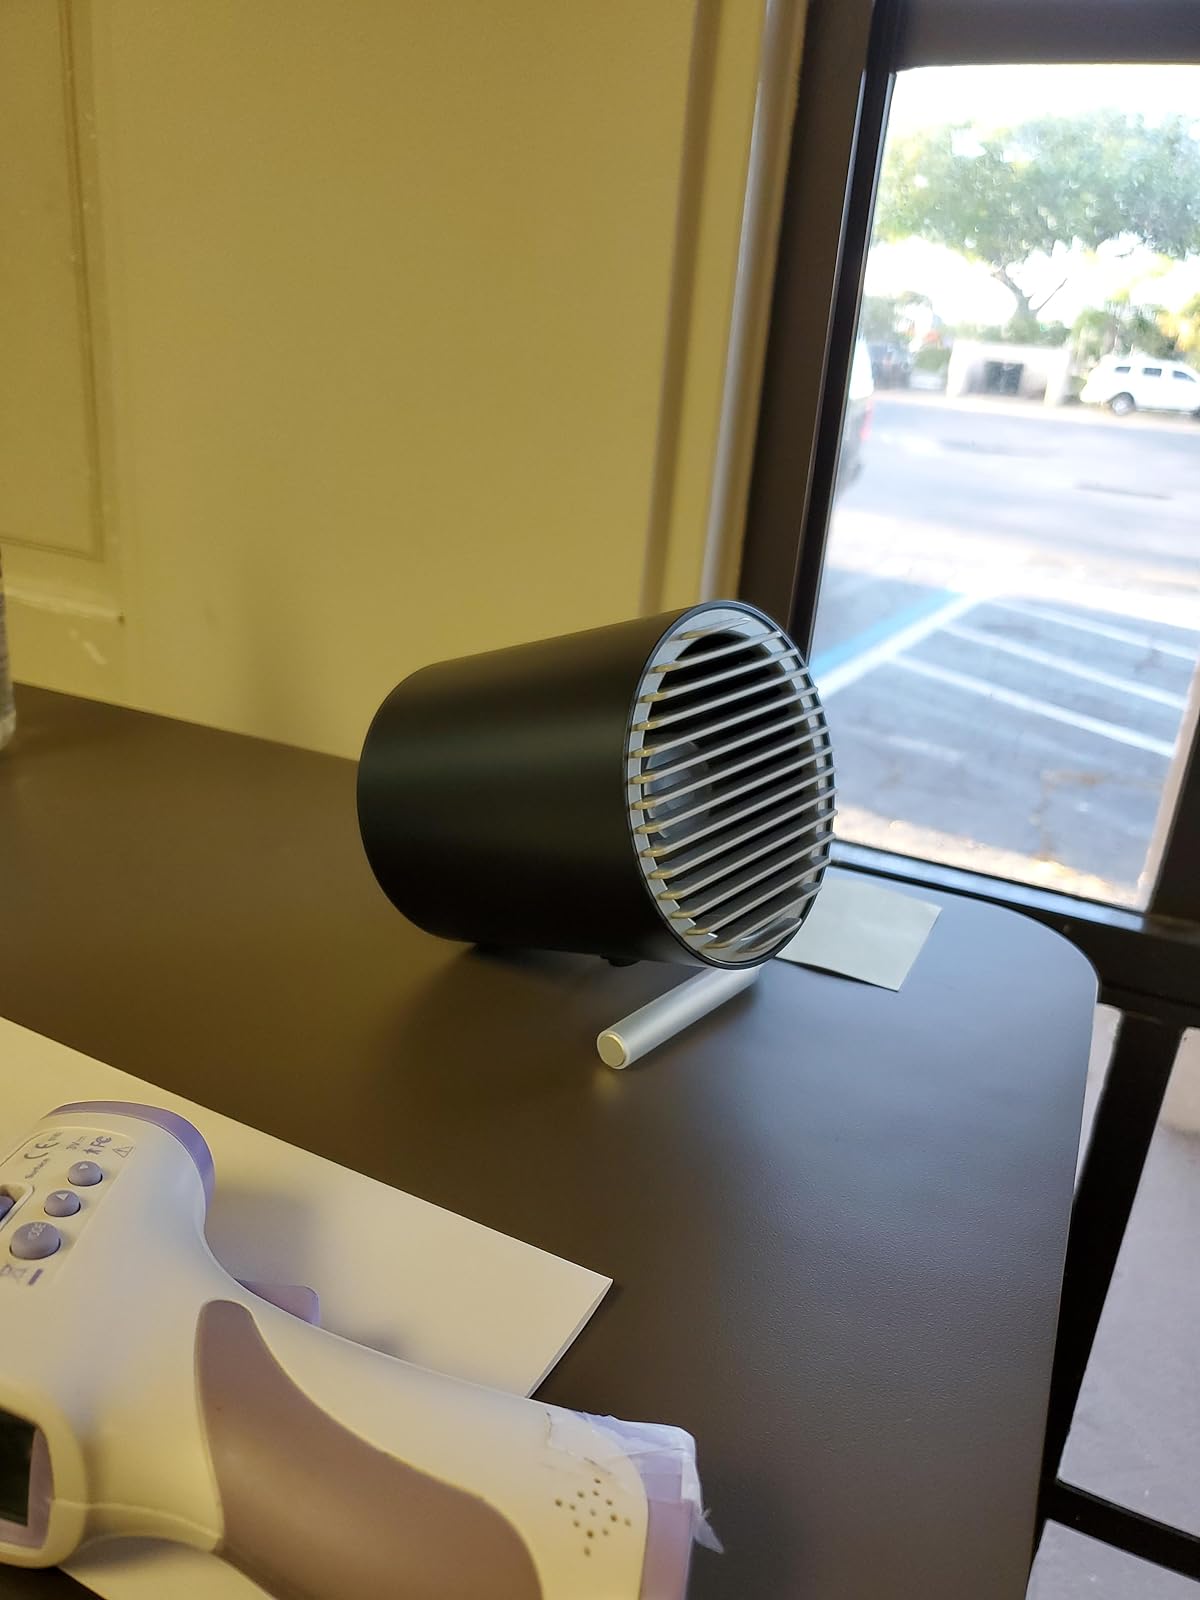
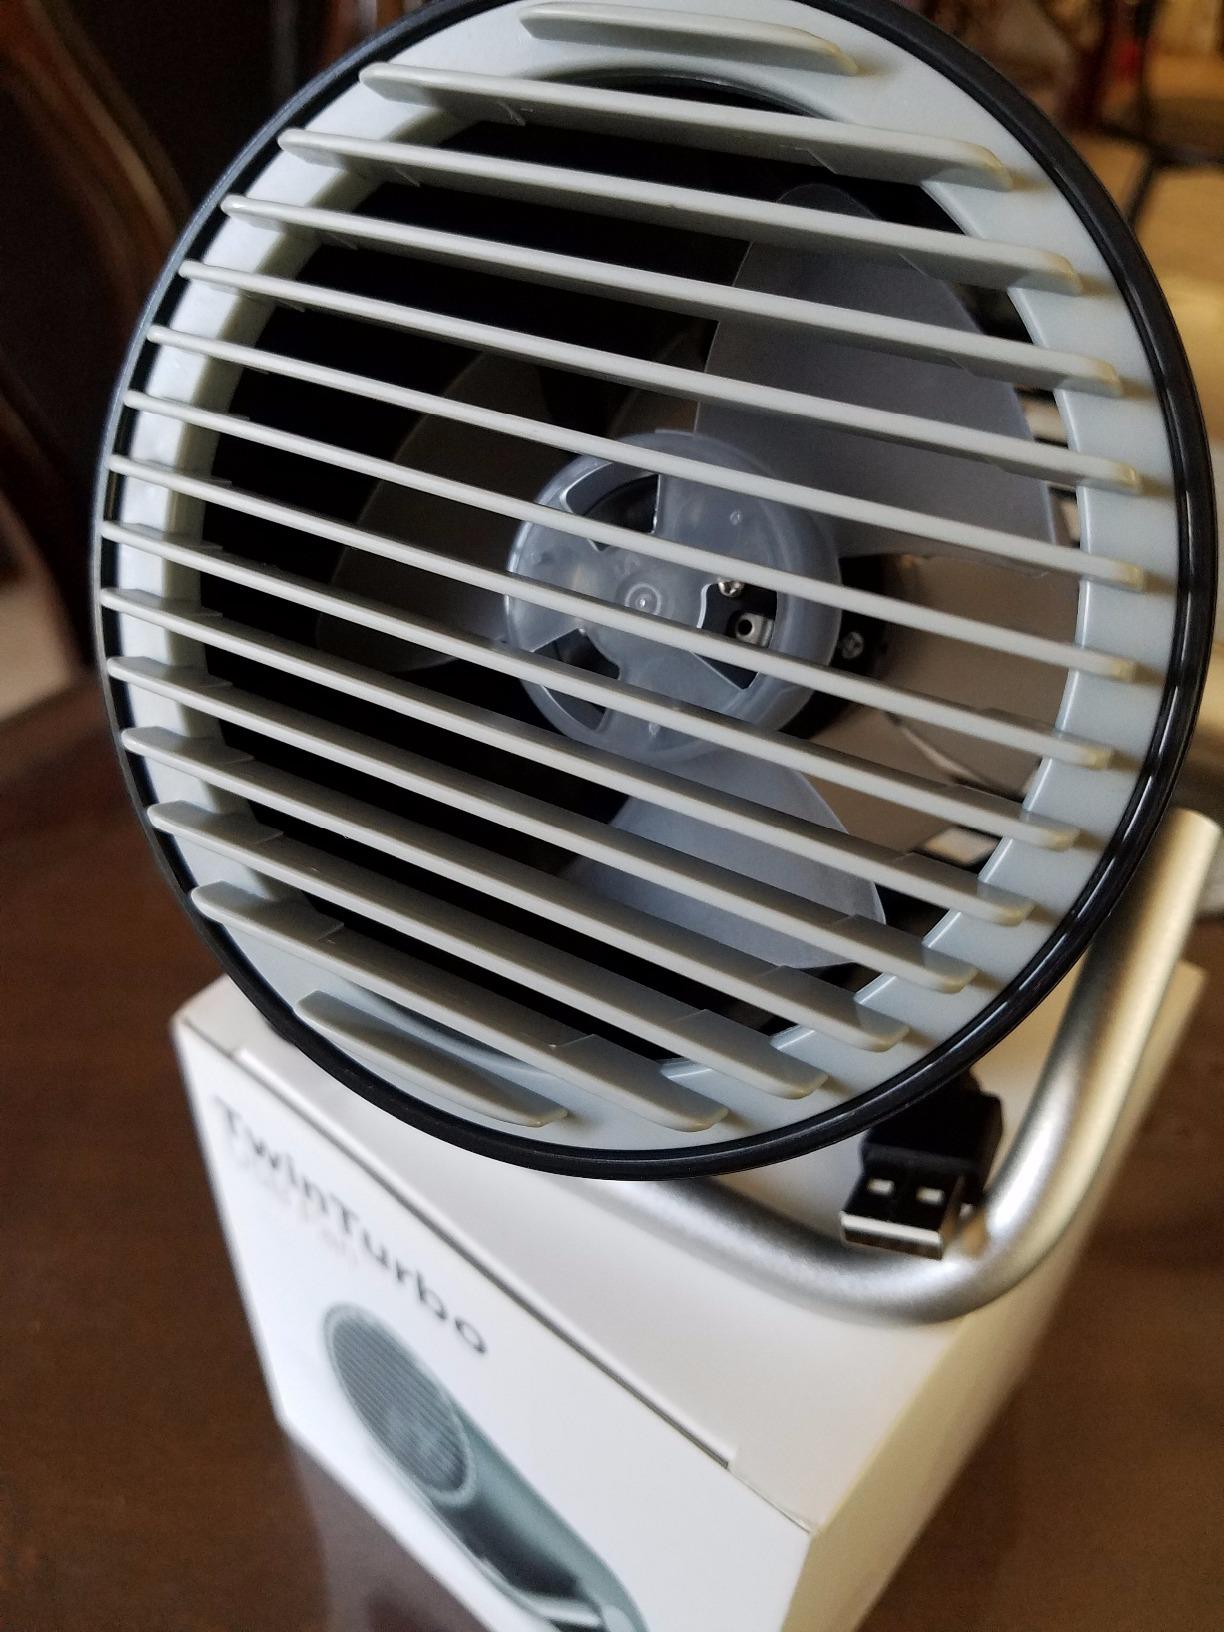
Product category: fan
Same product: yes